List of footballers with 500 or more Premier League appearances

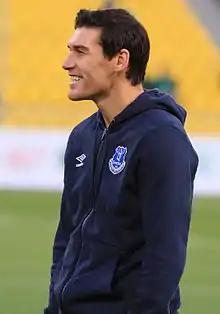
Gareth Barry has the most Premier League appearances.

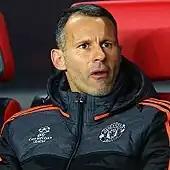
Ryan Giggs has the most Premier League appearances for one club.

Since the Premier League's formation at the start of the 1992–93 season, 13 players have accrued 500 or more appearances in the Premier League. The first player to reach the milestone was midfielder Gary Speed, in representation of Leeds United, Everton, Newcastle United and Bolton Wanderers; his 500th match was Bolton's 4–0 win over West Ham United on 9 December 2006. Speed held the record for most appearances until 14 February 2009, when goalkeeper David James played his 536th match, for Portsmouth against his former team Manchester City. James ended with 572 appearances, a record which was broken by Ryan Giggs on 14 May 2011, having played all of his matches for Manchester United. On 25 September 2017, Gareth Barry broke Giggs' record by playing his 633rd match, West Bromwich Albion's 2–0 loss at Arsenal. At the time of breaking the record, Barry ranked 8th in English top division appearances since the Second World War, trailing Giggs in 6th (672 total top division appearances) and six other players. Barry is the youngest of the 13 players to have achieved the feat.